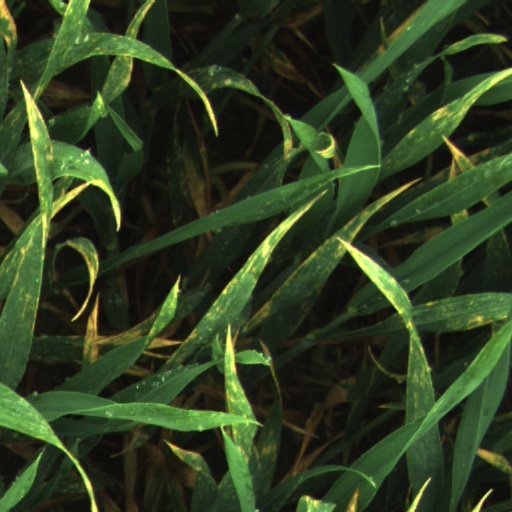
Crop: wheat